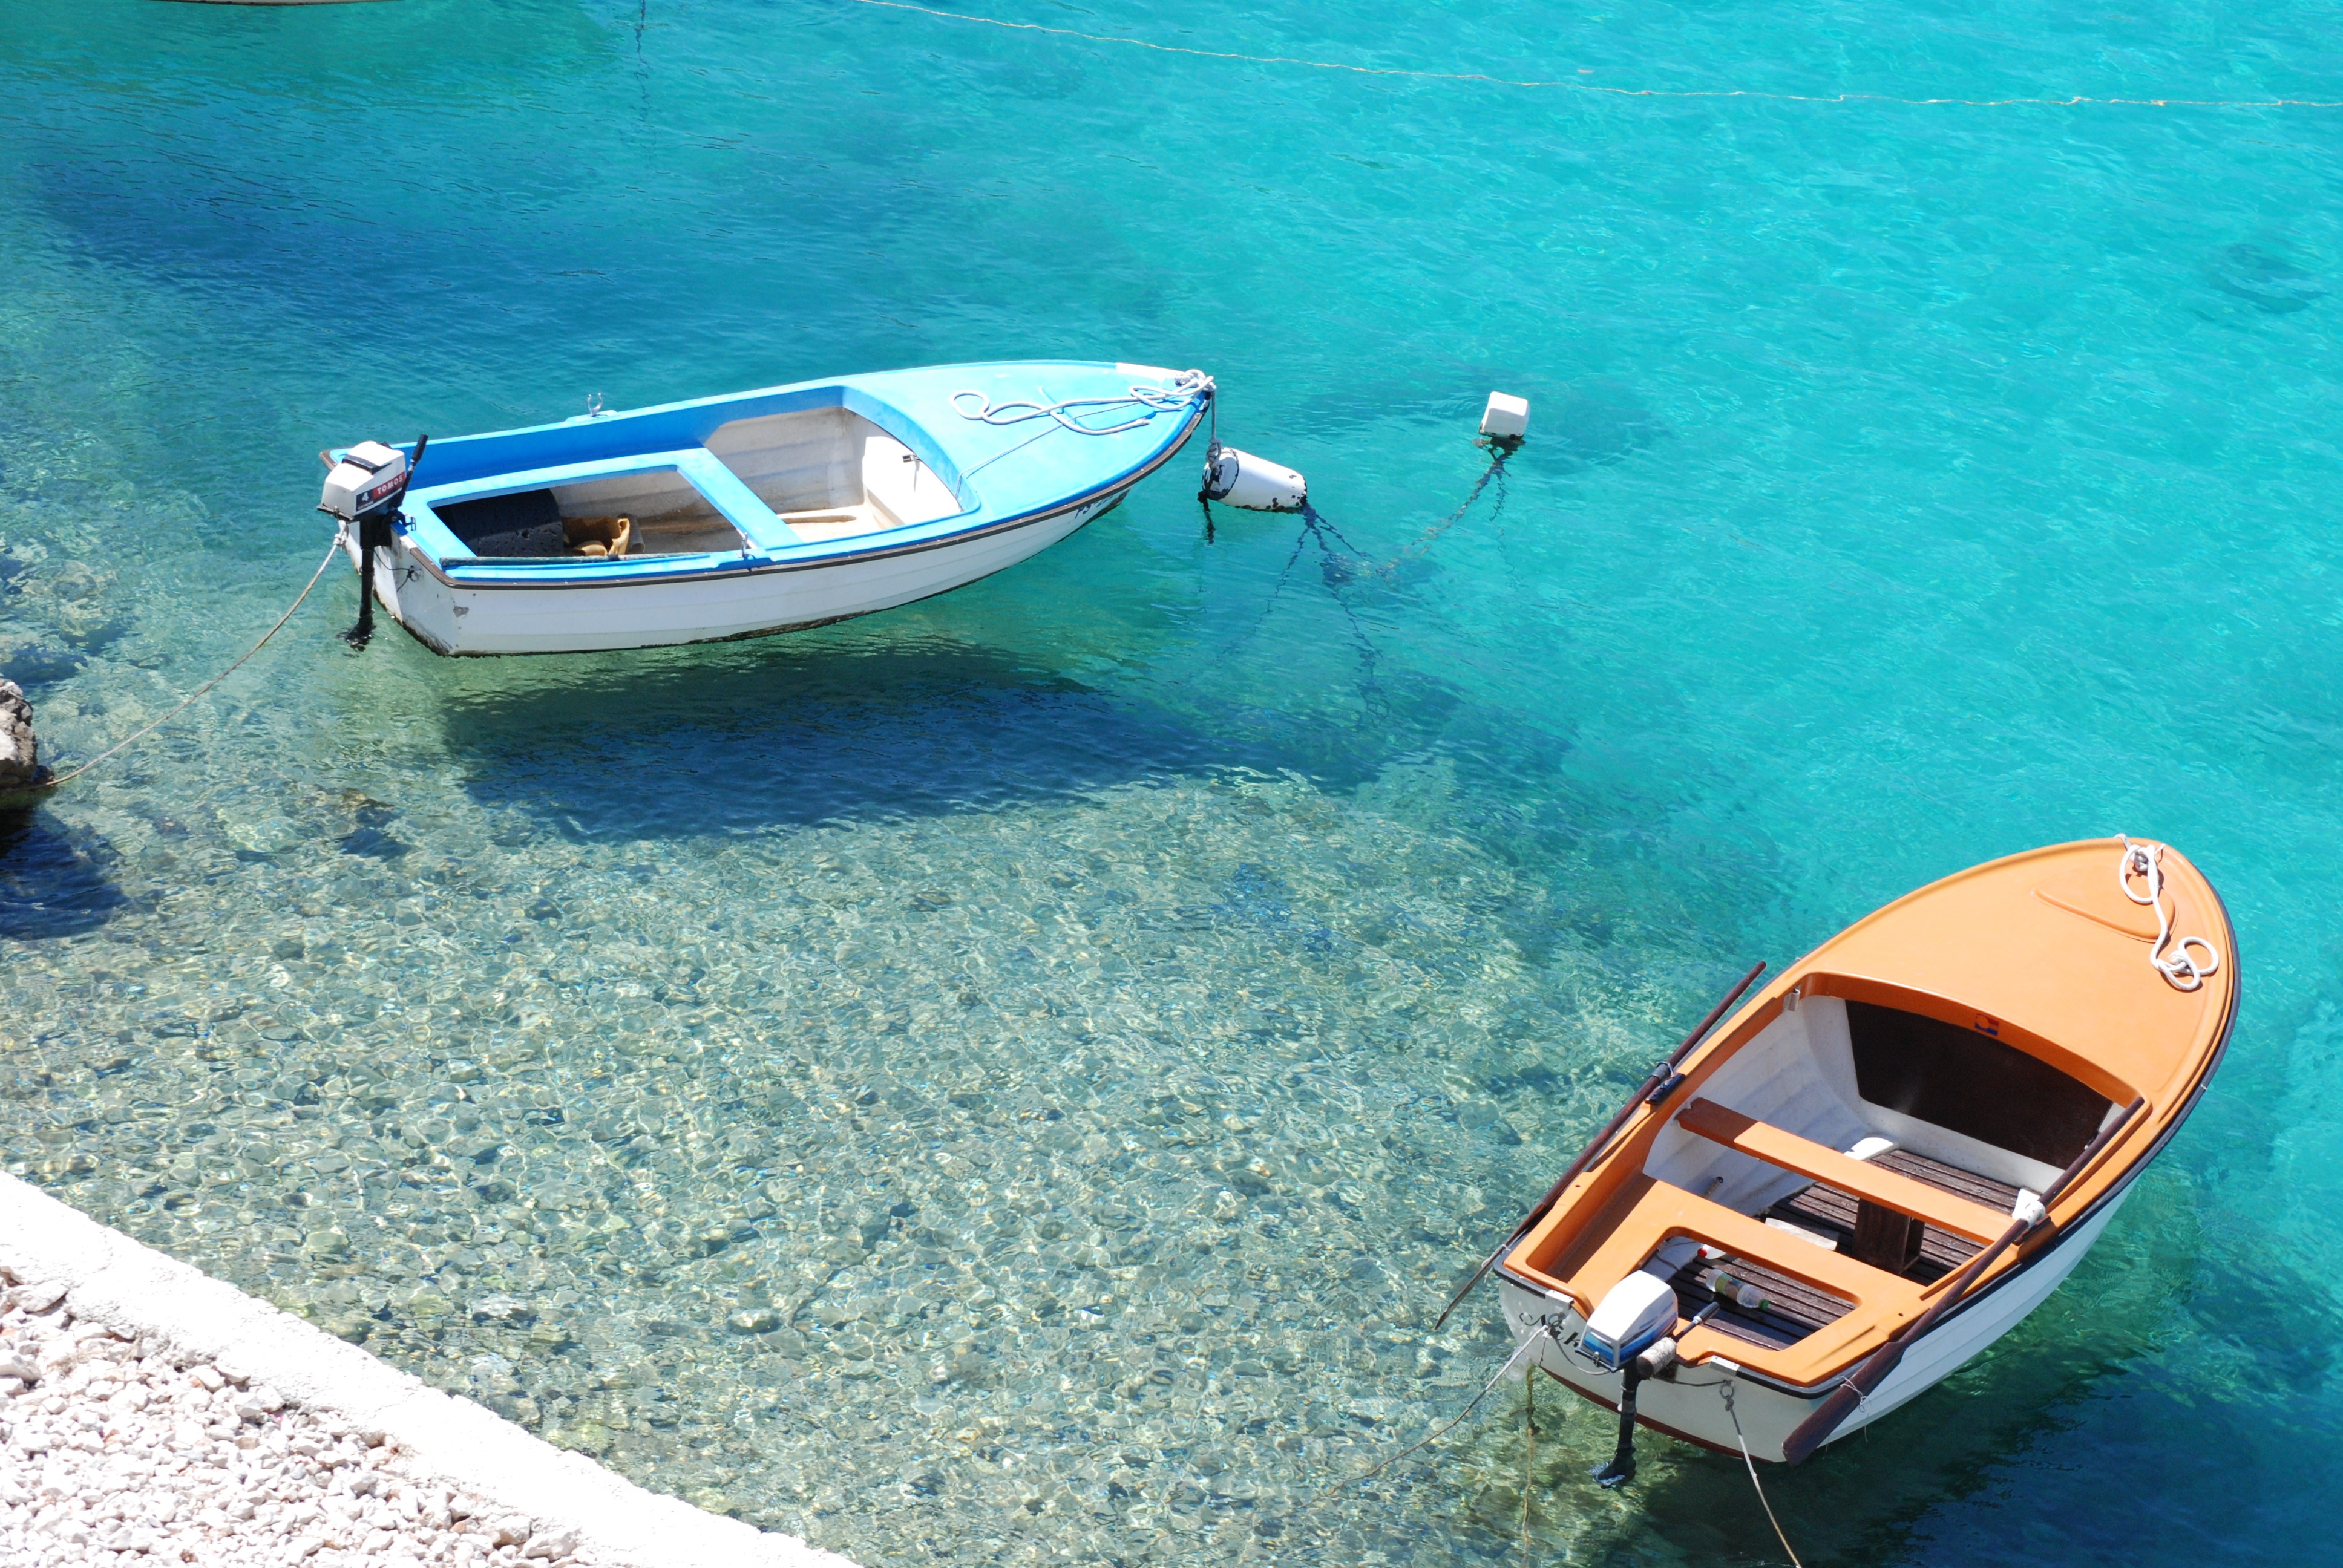
sea, coast, water, ocean, mooring, boat, ship, vehicle, bay, port, motorboat, haven, croatia, boats, bollard, watercraft, ecosystem, adriatic, dinghy, watercraft rowing